U.S. Route 2 in Michigan

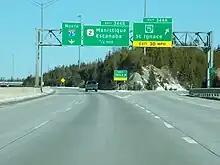
Photograph looking north along I‑75 showing

With the coming of the Interstate Highway System in Michigan, the MSHD planned to convert the eastern section of US 2 to a freeway between St. Ignace and Sault Ste. Marie. In planning maps from 1947, this highway corridor was included in the system that later became the Interstates. It was also included in the "General Location of National System of Interstate Highways Including All Additional Routes at Urban Areas Designated in September 1955", or "Yellow Book" after the cover color, that was released in 1955 as the federal government readied plans for the freeway system. The proposed number in 1958 was Interstate 75 (I‑75).